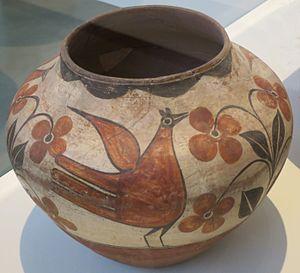
Zia est une tribu indigène du Nouveau-Mexique. La tribu est connue pour la poterie et l'utilisation du symbole du soleil.